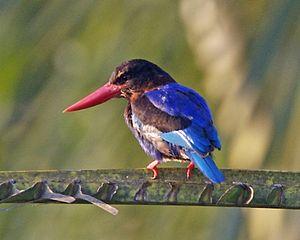
Le Martin-chasseur de Java est une espèce d'oiseau appartenant à la famille des Alcedinidae.